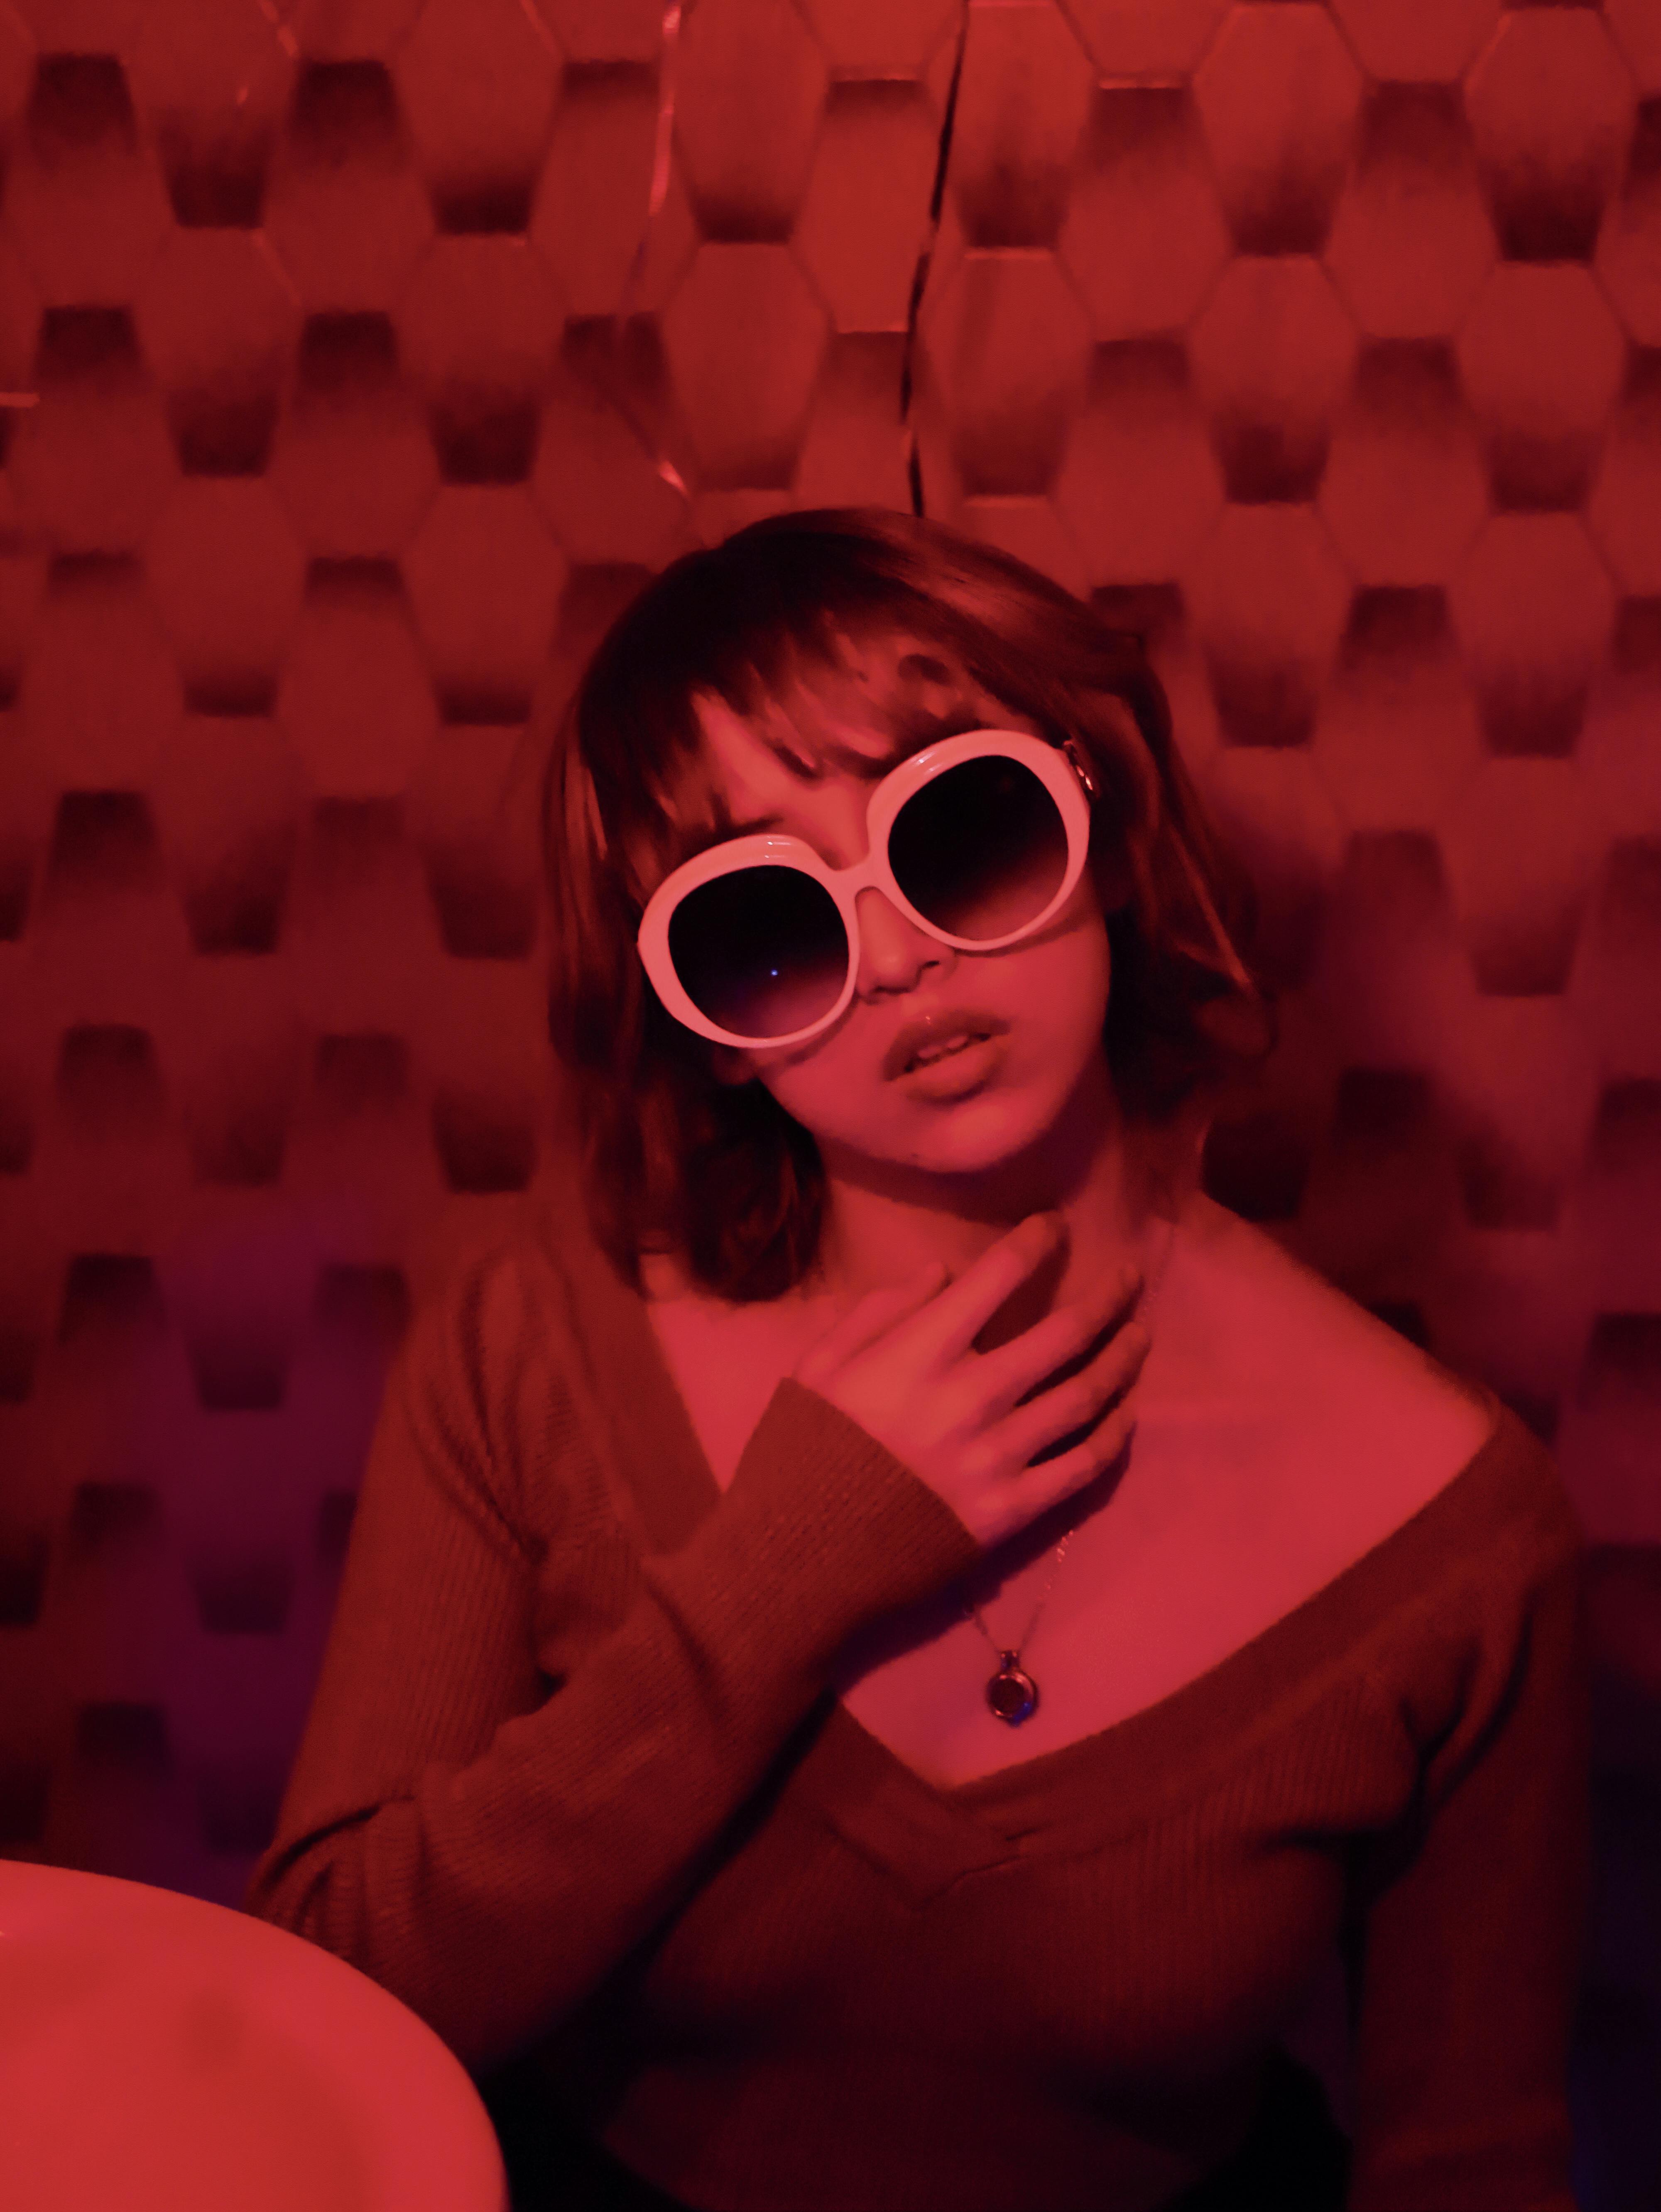
woman, eyewear, lips, vision care, glasses, fashion, goggles, sunglasses, bangs, portrait photography, flesh, lipstick